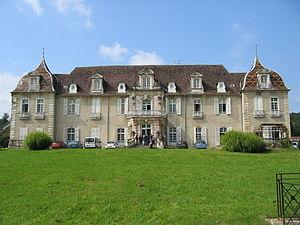
Novillars est une commune française située dans le département du Doubs en région Bourgogne-Franche-Comté à 12 km au nord-est de Besançon. Les habitants se nomment les Novillarois et Novillaroises.
La liste des châteaux du Doubs recense de manière non exhaustive les châteaux, maisons fortes, mottes castales, situés dans le département français du Doubs. Il est fait état des inscriptions et classements au titre des monuments historiques.